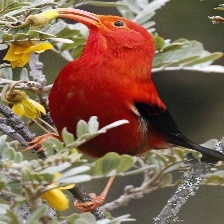
Species: IWI
Scientific name:  VESTIARIA COCCINEA.